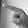
ASL letter: P